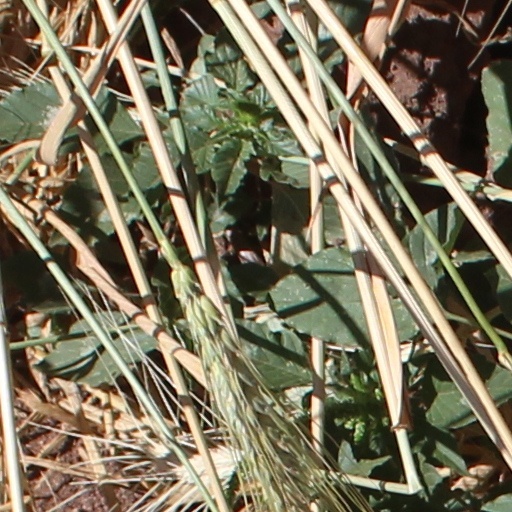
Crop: wheat